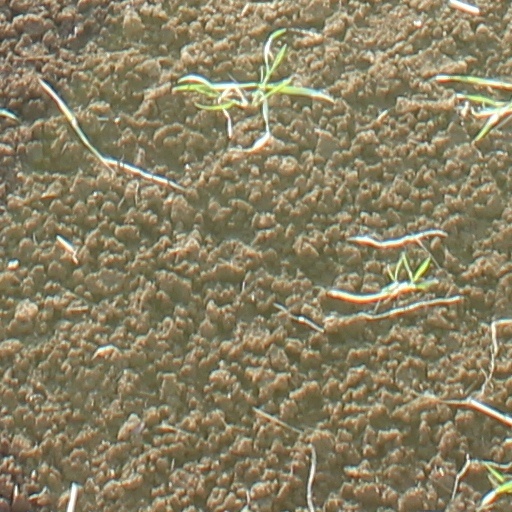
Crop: wheat